Emanuel König

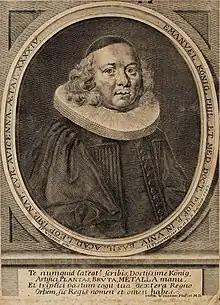

Emanuel König Latinized as Emanuelis König (1 November 1658 – 30 July 1731) was a Swiss physician and naturalist. He became a professor of medicine at the University of Basel and is best known for his three books "Regnum animale" (1682), "Regnum minerals" (1686), and "Regnum vegetabile" (1688). He adopted a Cartesian principle, explaining animal physiology along mechanistic foundations.